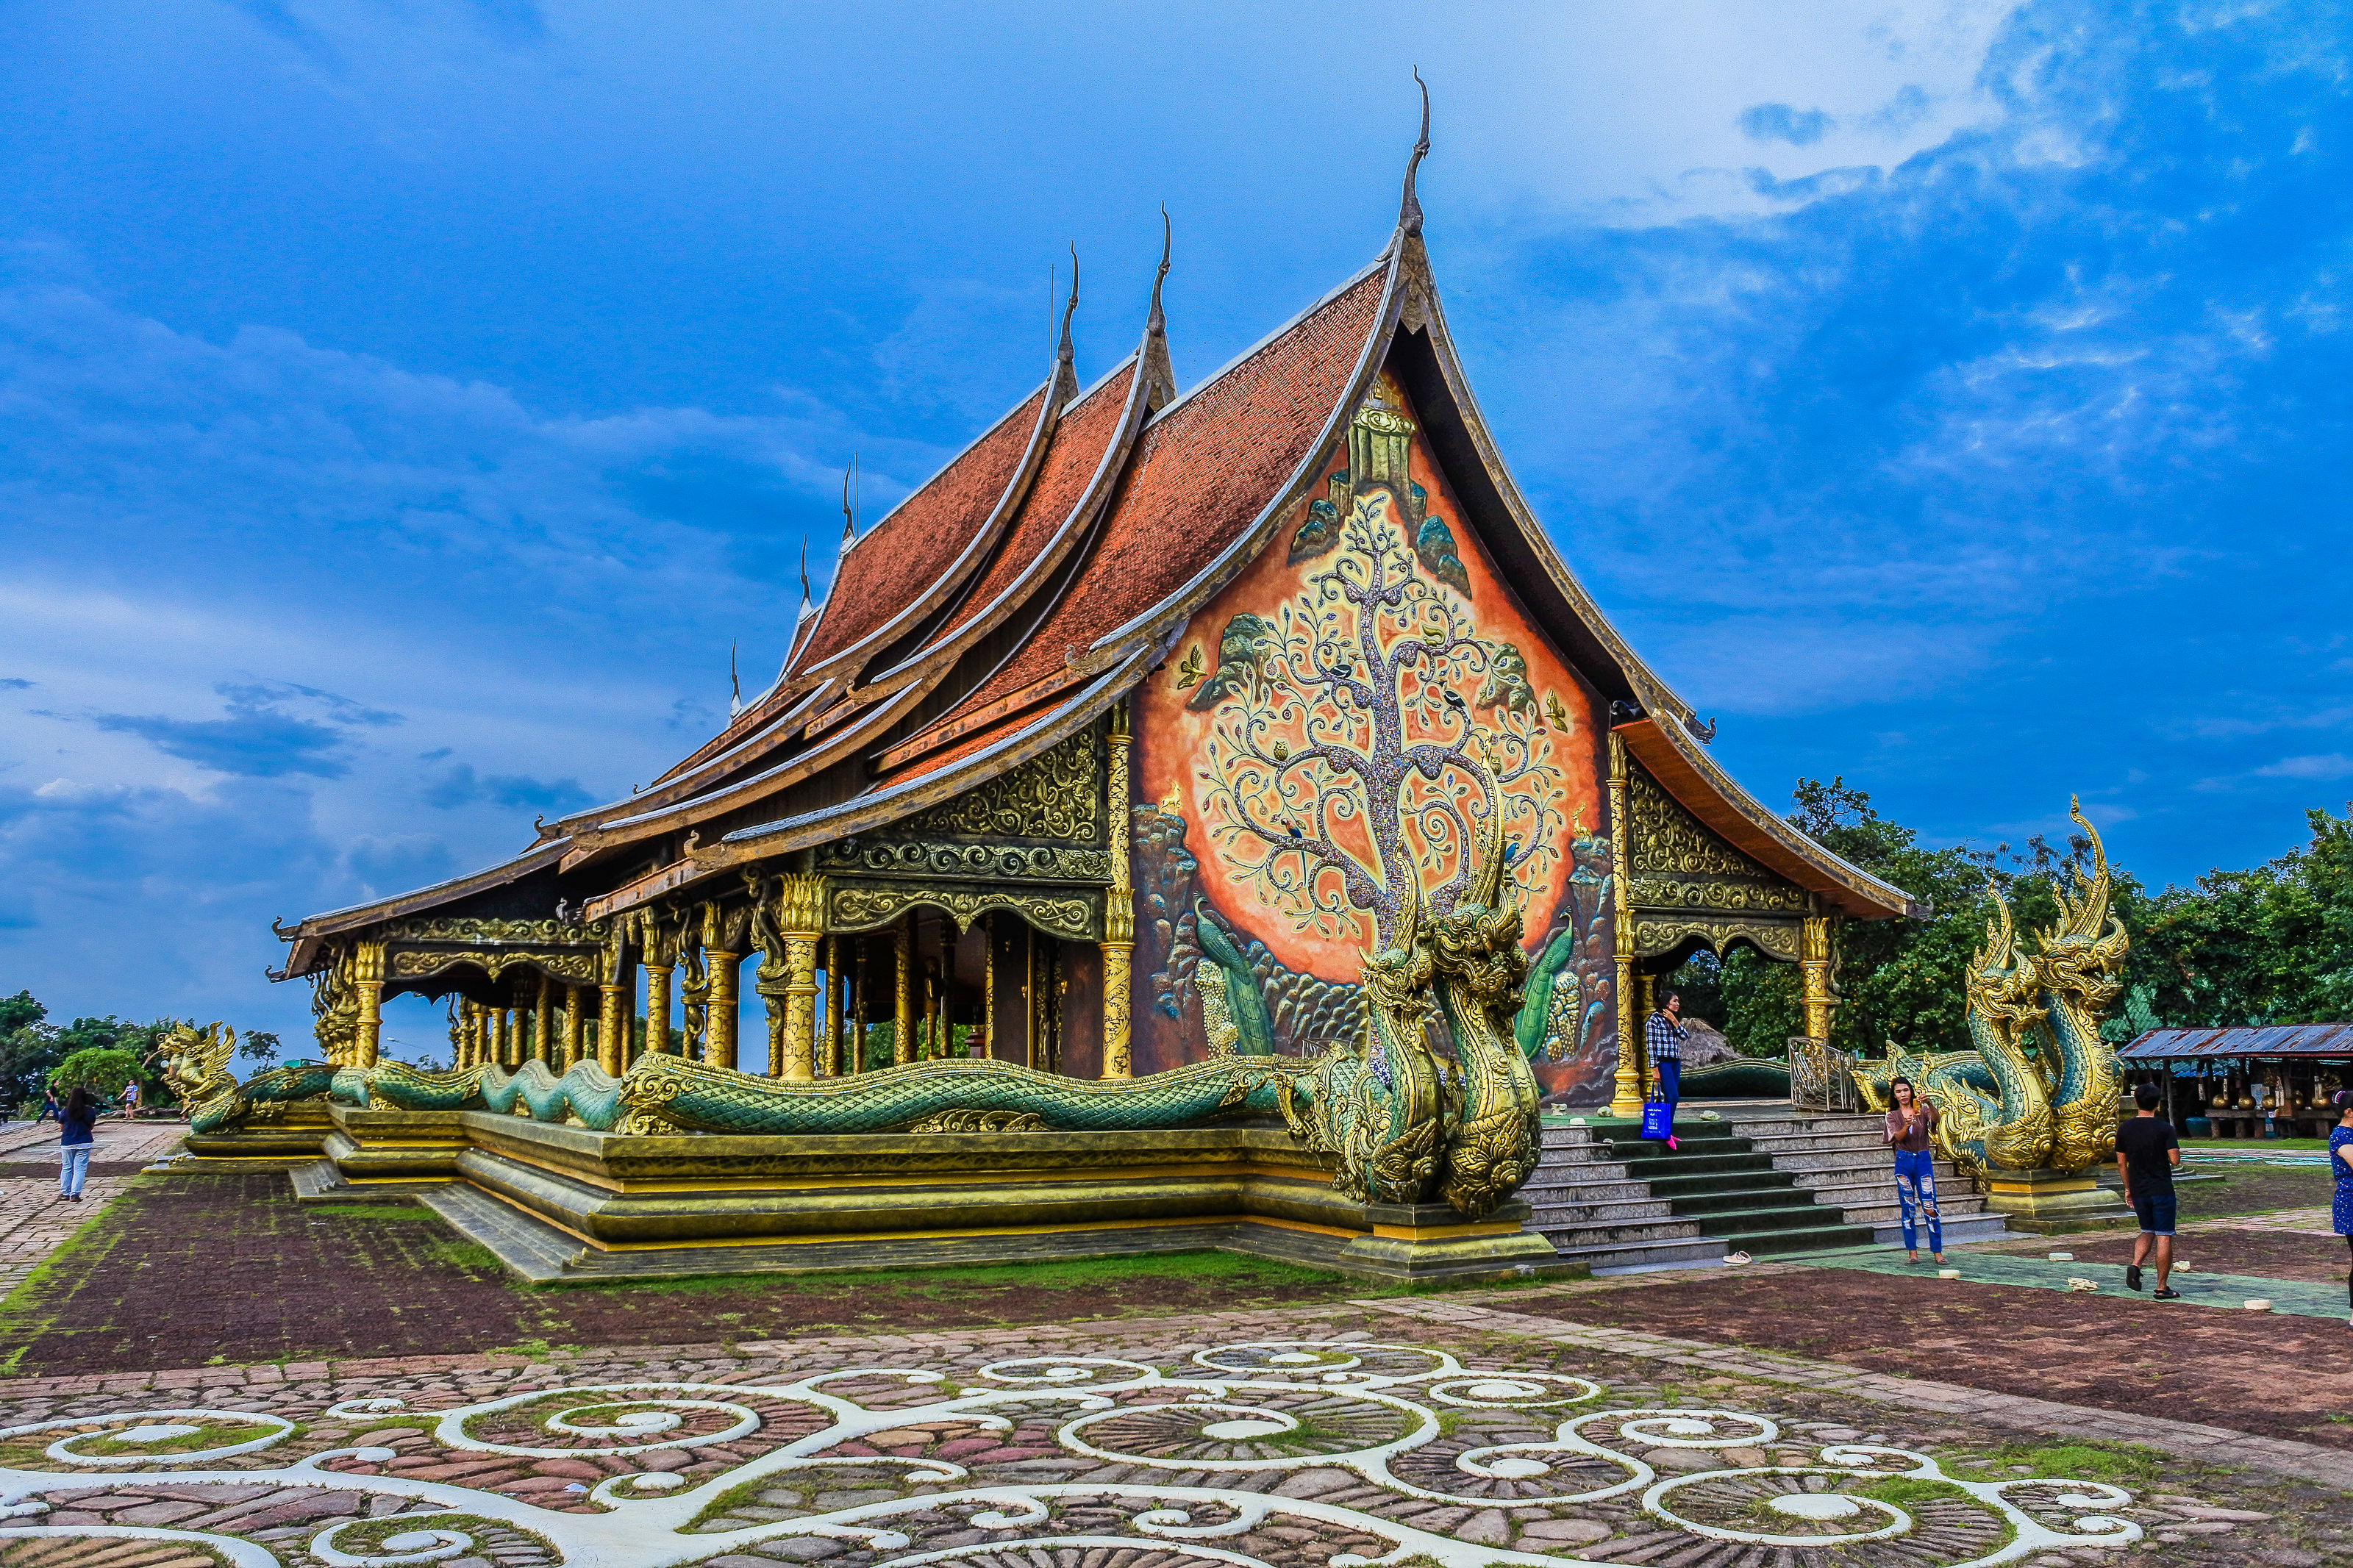
north east, thailand map, beautiful, mountain, buddha, thailand, model, ubon, landmark, guide, buddah, sky, old, esarn, thai, ancient, water, light, background, ubon ratchathani, church, icon, snake, tourism, local, tourist, architecture, art, famous, holy, nature, asia, asian, spirit, wat, buddhism, monk, great, tour, religion, ubonratchathani, blue, culture, meditation, buddhist, sunset, temple, river, travel, landscape, chinese architecture, place of worship, shrine, building, cloud, japanese architecture, historic site, leisure, pagoda, tourist attraction, shinto shrine, vacation, ancient history, city